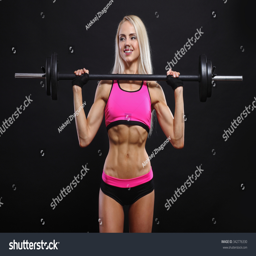
person with a barbell on black background